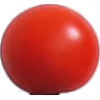
Label: Tomato Cherry Red 1